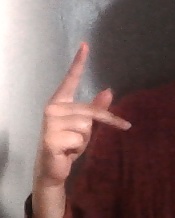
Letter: dha